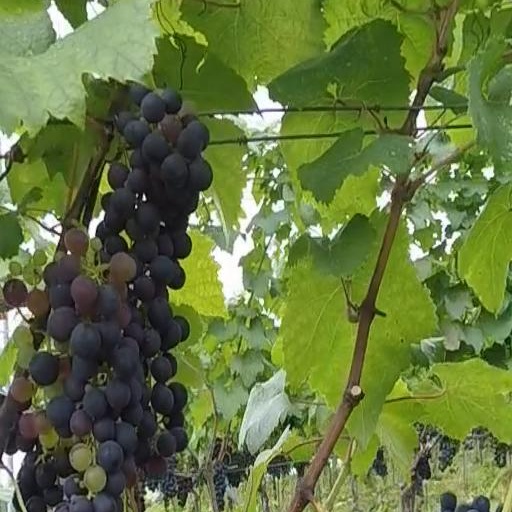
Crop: grape